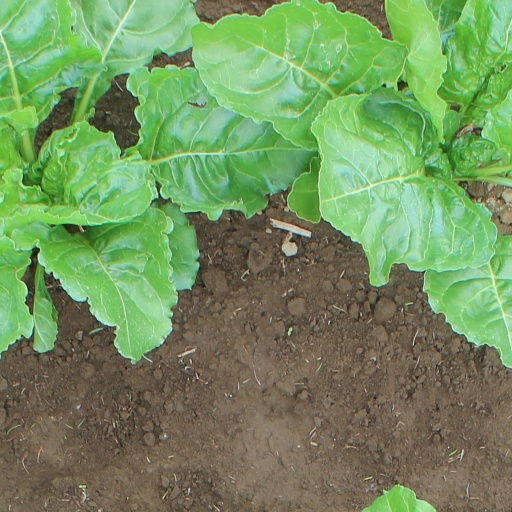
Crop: sugar beet